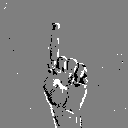
ASL letter: z